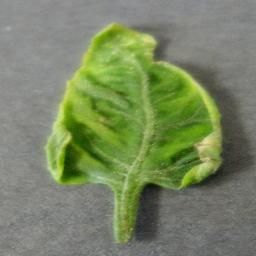
Label: Tomato___Tomato_Yellow_Leaf_Curl_Virus